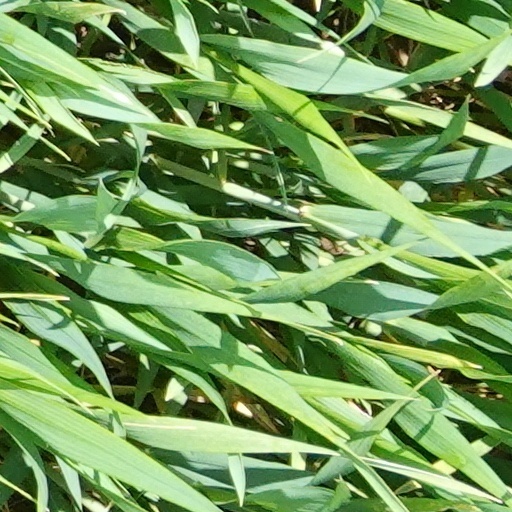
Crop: wheat